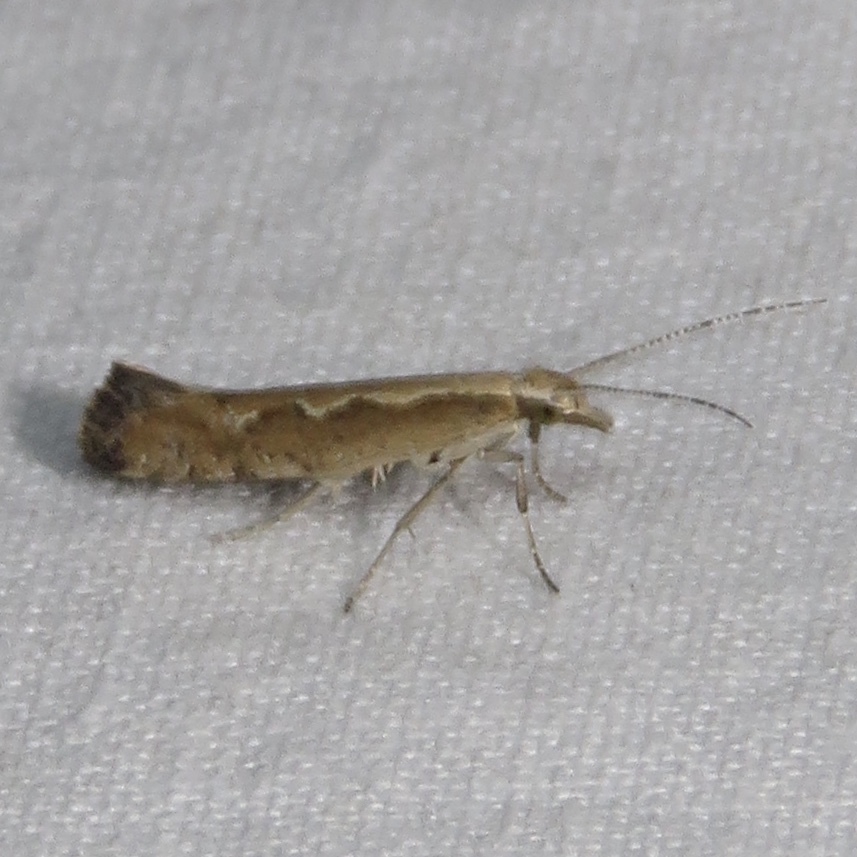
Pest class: diamondback_moth